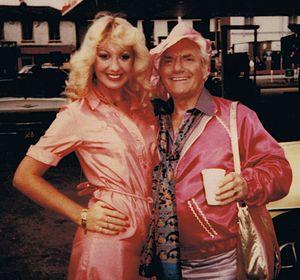
Dick Emery, né le 19 février 1915 à Bloomsbury et mort le 2 janvier 1983 à Londres, est un acteur britannique.